Khalid Mehmood Soomro

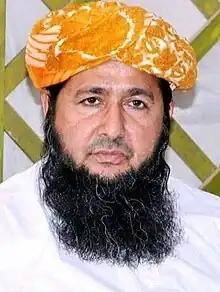

Khalid Mehmood Soomro (7 May 1959 to 29 November 2014) was a Pakistani physician, politician, and religious leader.